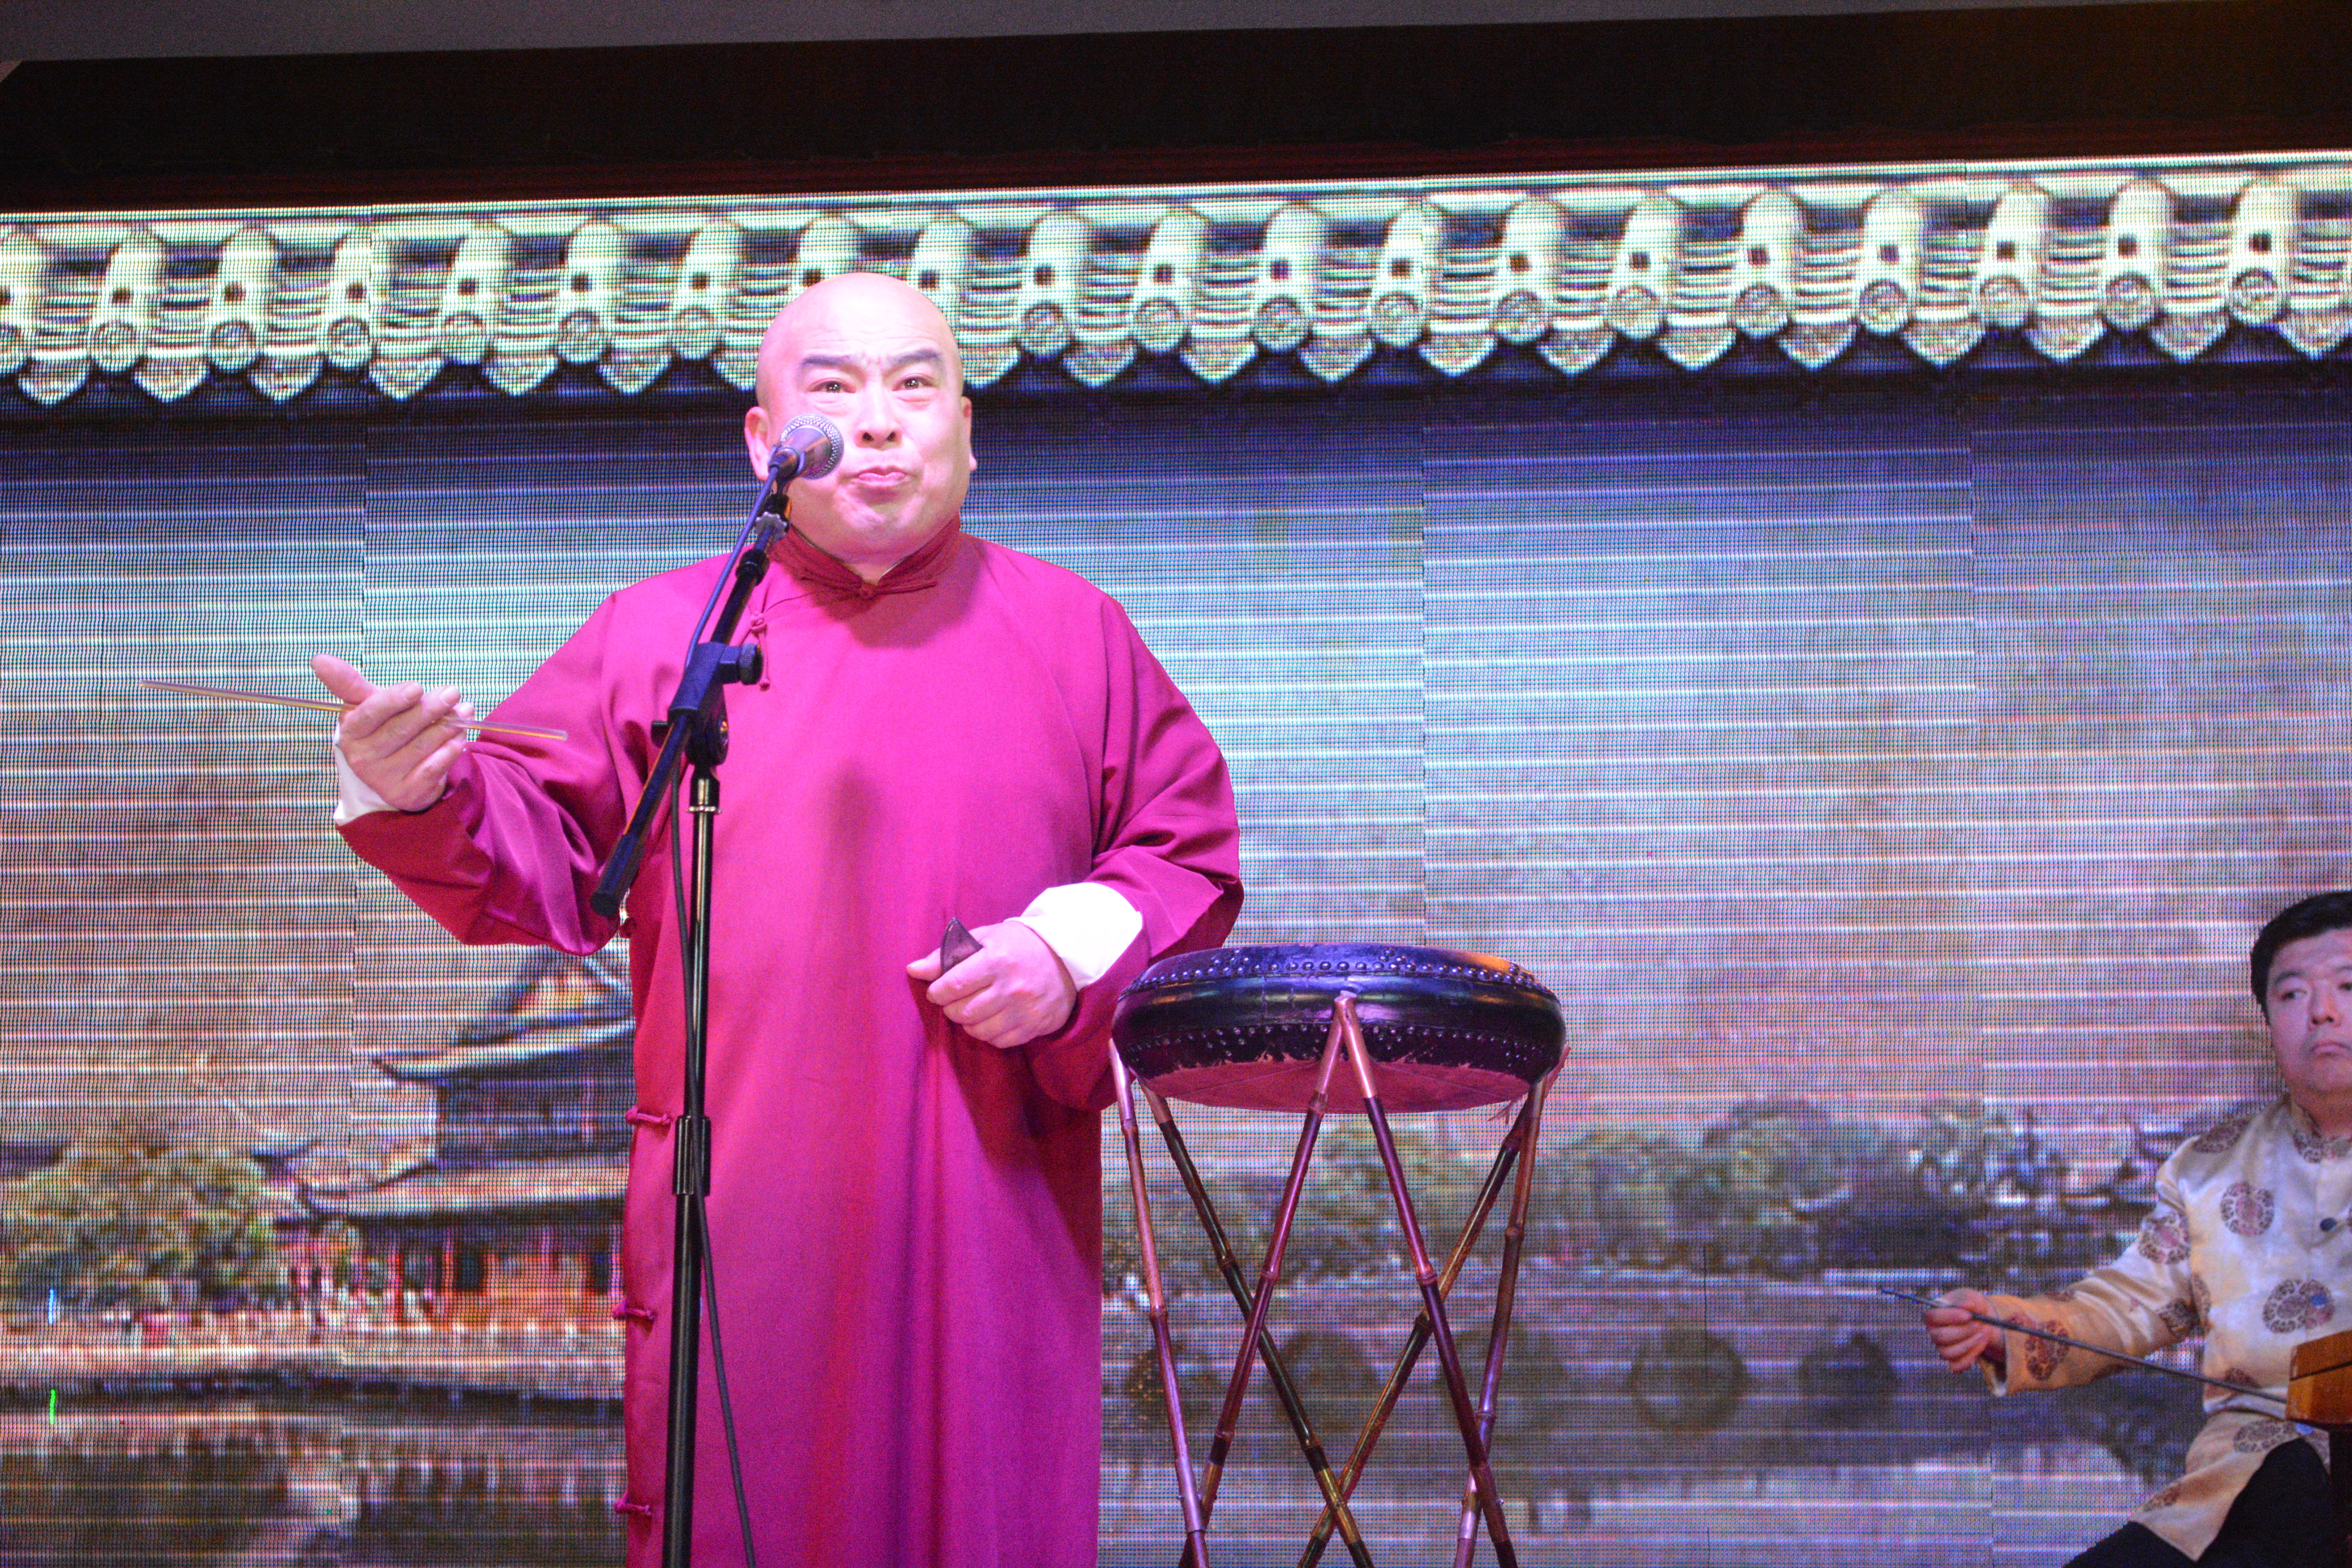
stage, musical theatre